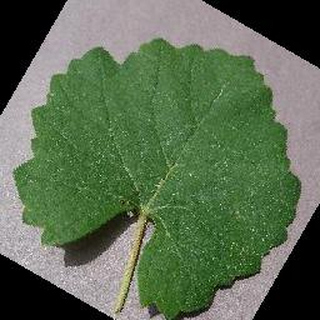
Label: healthy_grape